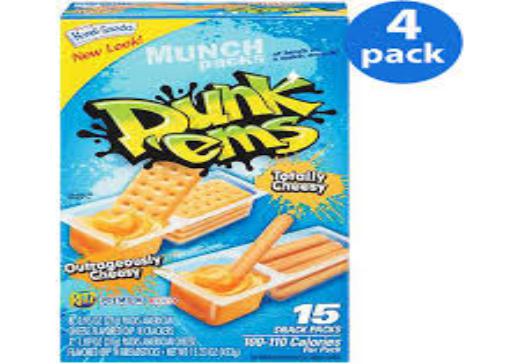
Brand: Handi-Snacks
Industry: Food